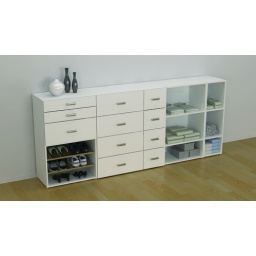
The getsorted bedroom cabinet furniture created from the Getsorted home storage system in White.